Hideyuki Kikuchi's Vampire Hunter D

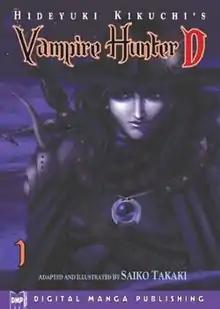
The cover of Volume 1

Hideyuki Kikuchi's Vampire Hunter D, known simply as in Japan, is a manga adaptation of the "Vampire Hunter D" novel series by acclaimed horror writer, Hideyuki Kikuchi.